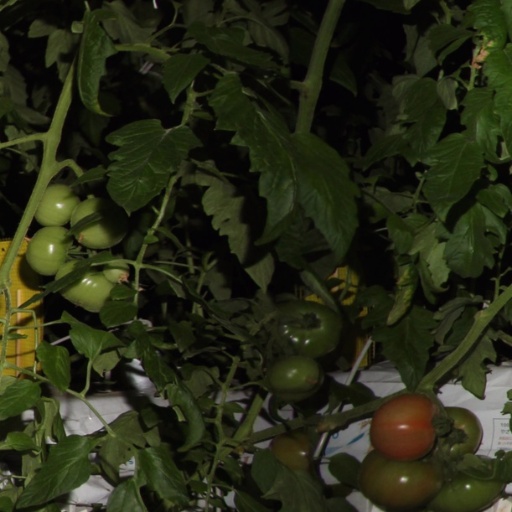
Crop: tomato